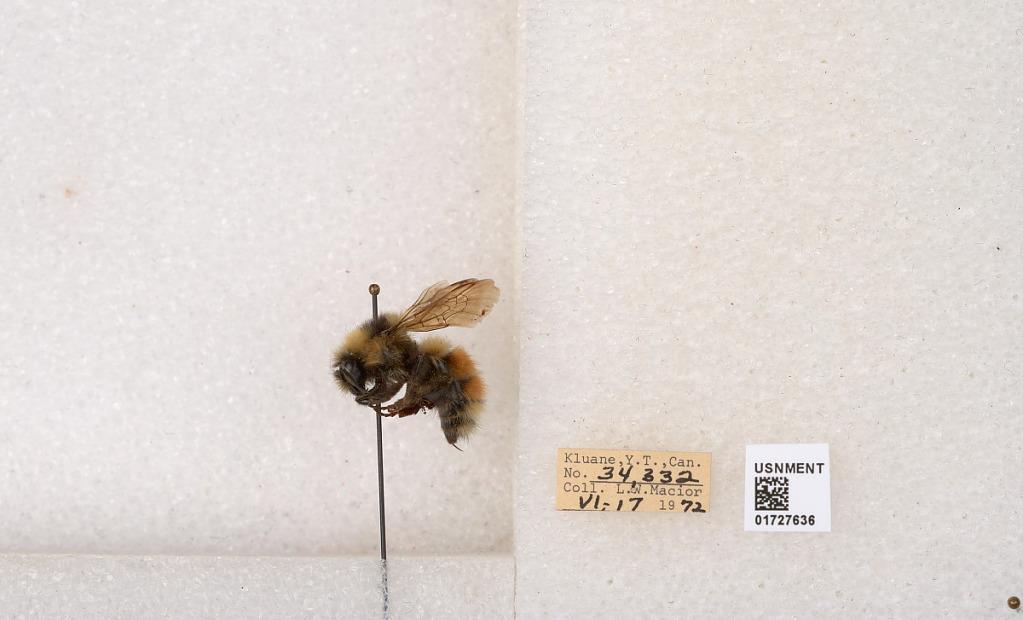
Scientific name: Bombus (Pyrobombus) sylvicola Kirby
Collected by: L. Macior
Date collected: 1972-6-17
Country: Canada
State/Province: Yukon Teritory
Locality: Kluane National Park and Reserve
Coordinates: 60.7493, -139.504